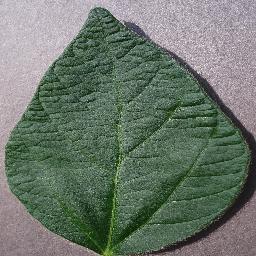
Label: Soybean___healthy